Floris Adriaan van Hall

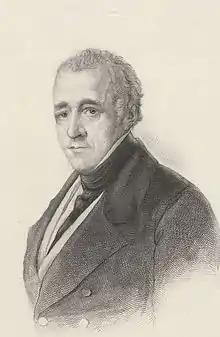

Floris Adriaan van Hall, Baron of Hall (15 May 1791 – 29 March 1866) was a nobleman and statesman from the Netherlands in the 19th century. He played an important role as representative of the Amsterdam trade and banking sector, and later as politician. He served as Prime Minister of the Netherlands from 1853 to 1856, and again from 1860 to 1861.